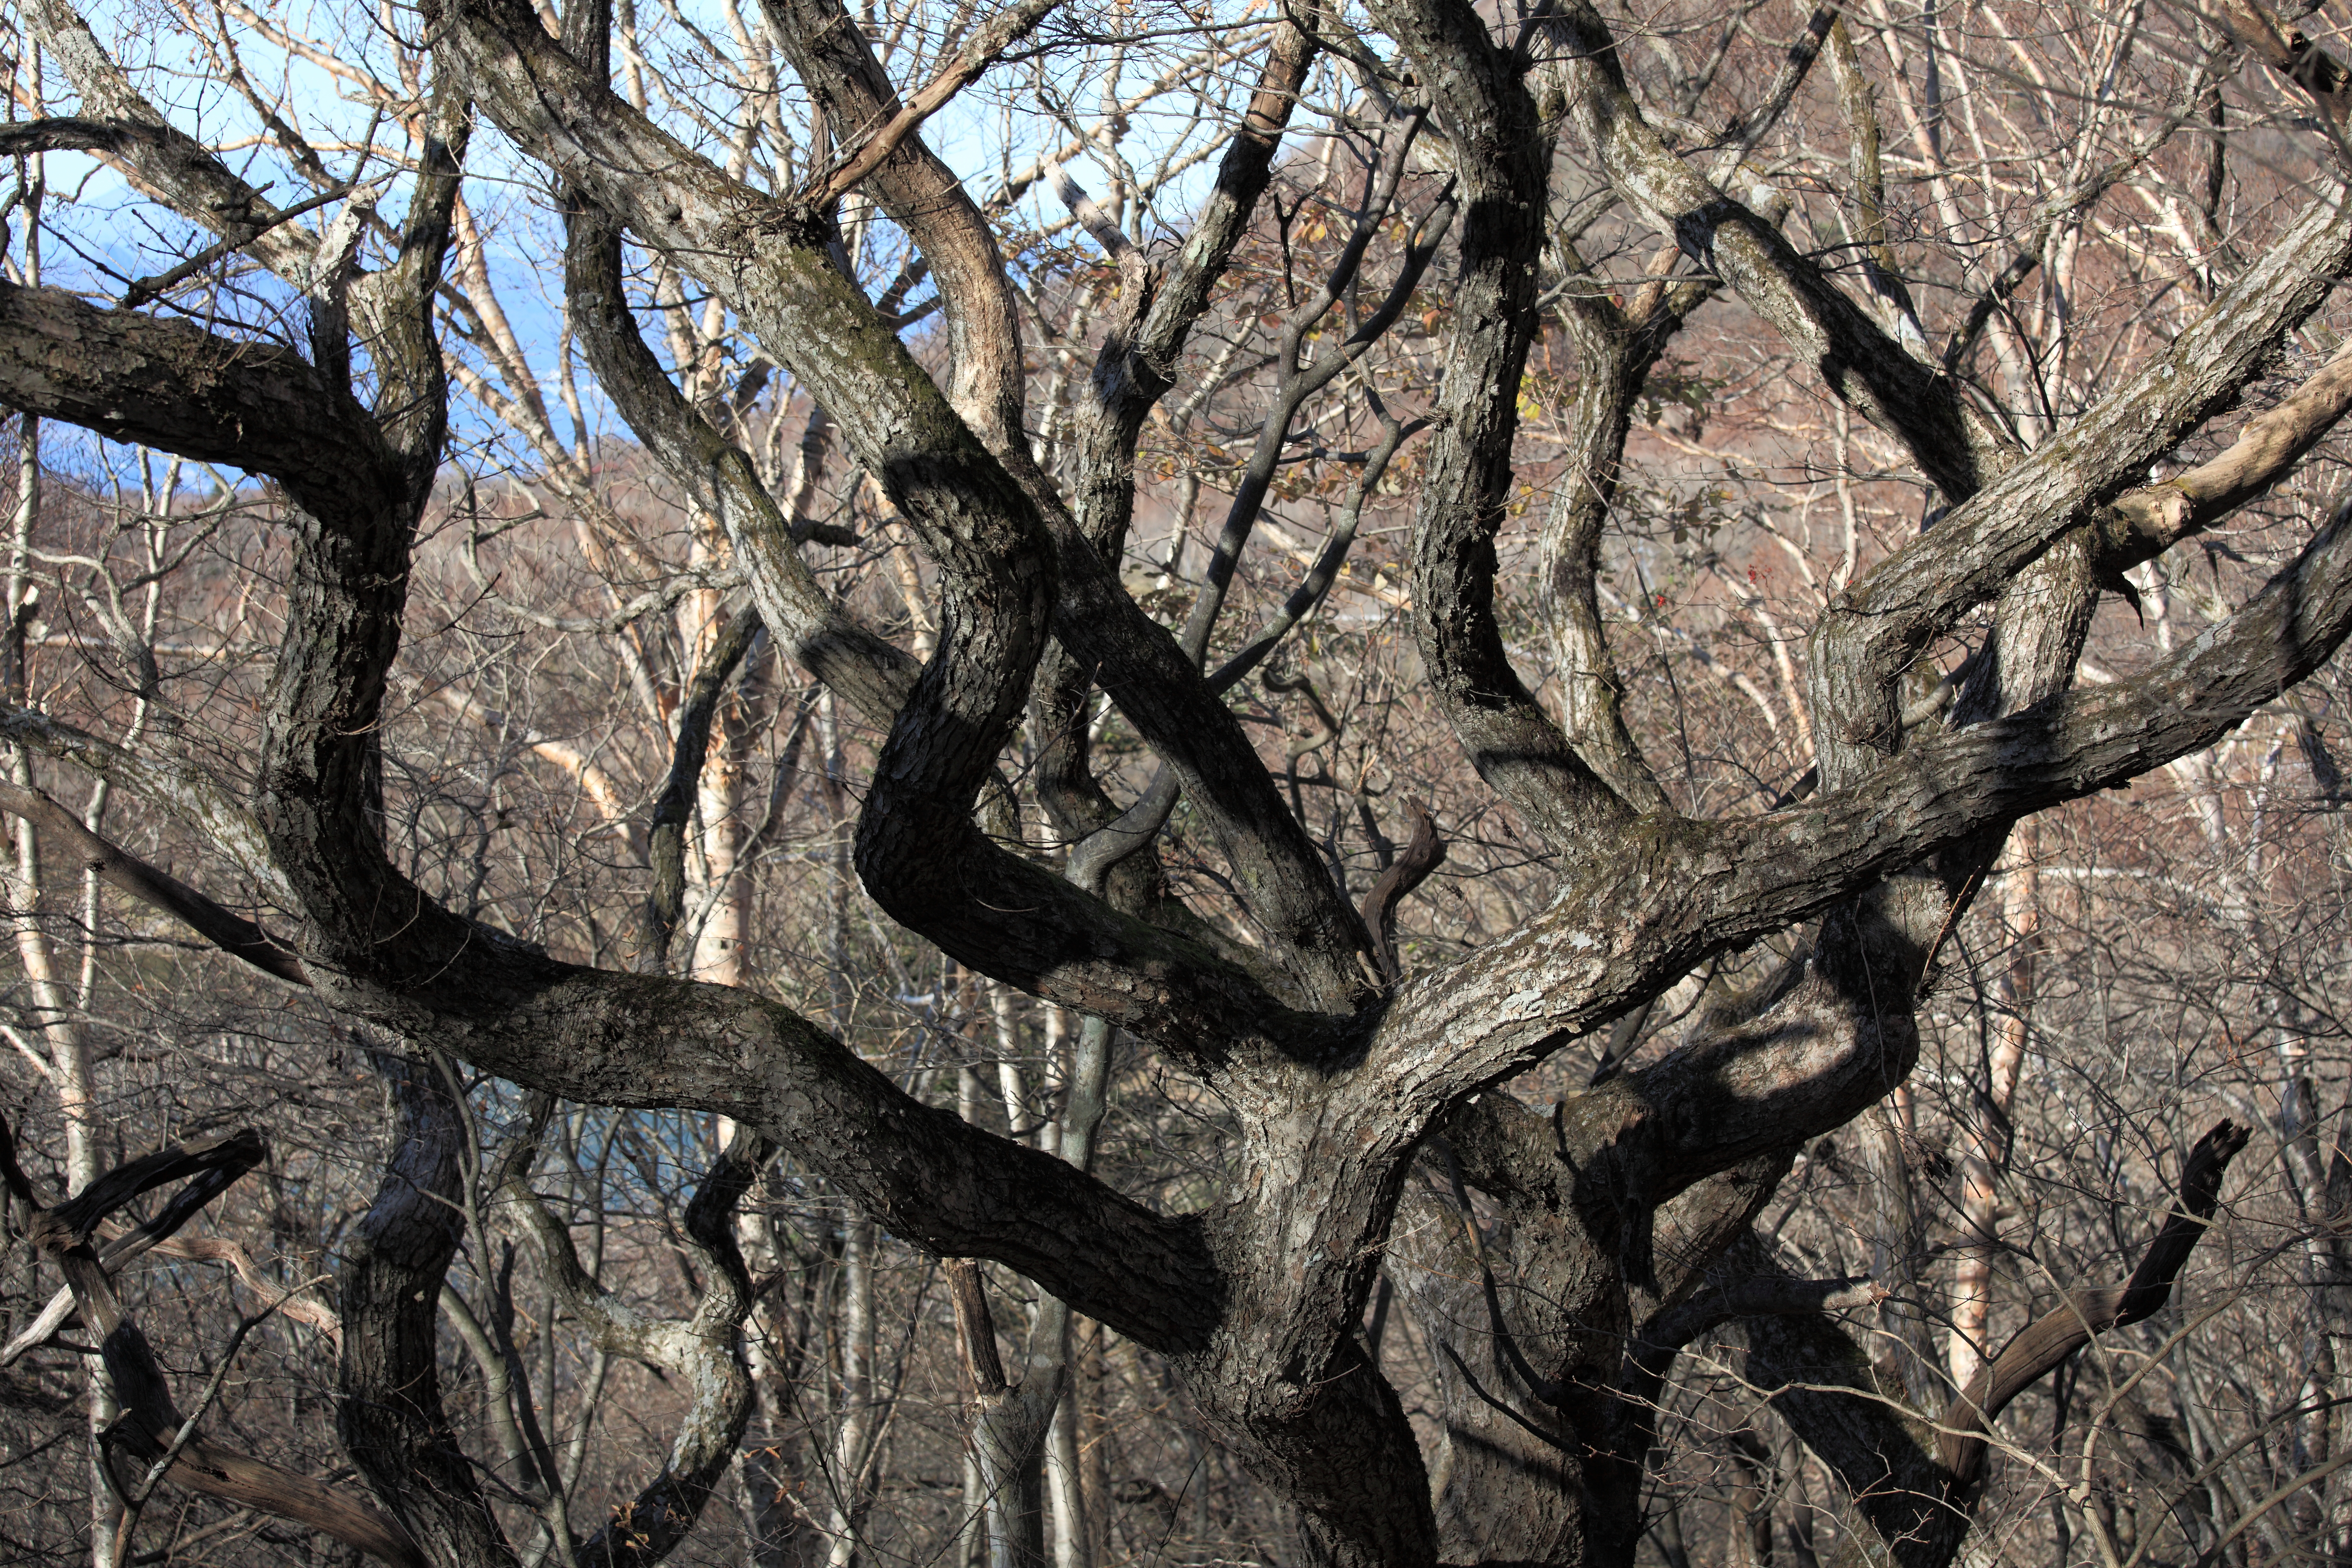
tree, nature, forest, swamp, branch, winter, plant, wood, leaf, flower, trunk, high, soil, flora, root, deciduous, oak, 5d, hires, woodland, markii, hi, res, resolution, gunma, maebashi, konuma, natural environment, woody plant